Liberty Motor Car

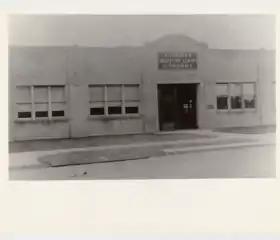
Liberty Motor Car Company 1st Factory

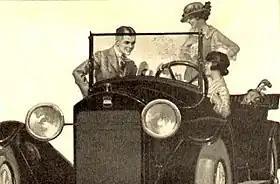

The Liberty Motor Car Company was a vintage era United States automobile maker based in Detroit, Michigan from 1916 to 1923.